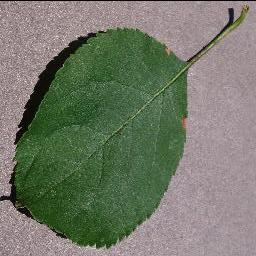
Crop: apple
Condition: black_rot